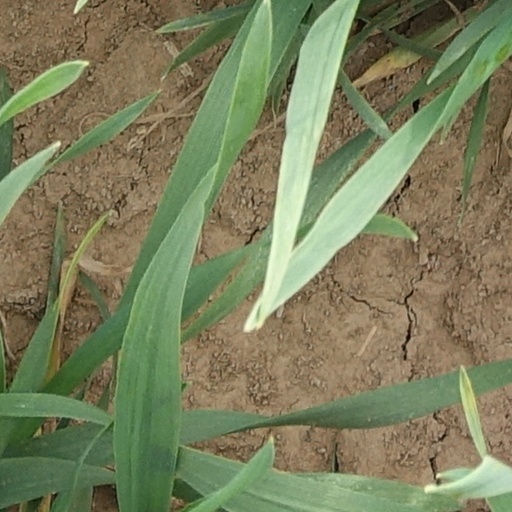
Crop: wheat